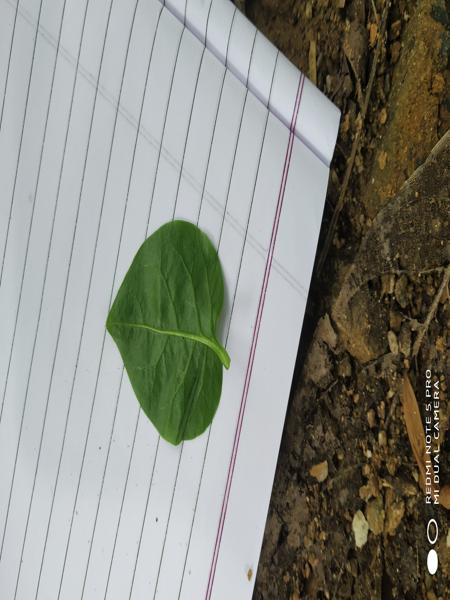
Plant: Malabar_Spinach